Sandro Botticelli

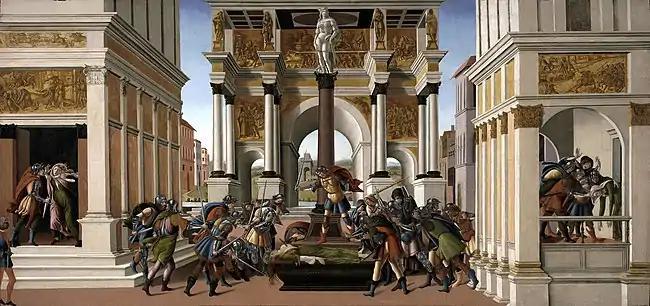
"The Story of Lucretia", c. 1500, Isabella Stewart Gardner Museum, Boston, Massachusetts.

Botticelli's Virgins are always beautiful, in the same idealized way as his mythological figures, and often richly dressed in contemporary style. Although Savonarola's main strictures were against secular art, he also complained of the paintings in Florentine churches that "You have made the Virgin appear dressed as a whore", which may have had an effect on Botticelli's style. They are often accompanied by equally beautiful angels, or an infant Saint John the Baptist (the patron saint of Florence). Some feature flowers, and none the detailed landscape backgrounds that other artists were developing. Many exist in several versions of varying quality, often with the elements other than the Virgin and Child different. Many of these were produced by Botticelli or, especially, his workshop, and others apparently by unconnected artists. When interest in Botticelli revived in the 19th century, it was initially largely in his Madonnas, which then began to be forged on a considerable scale.